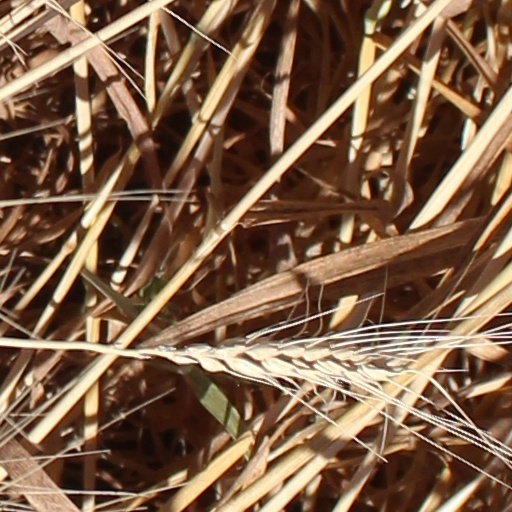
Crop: wheat